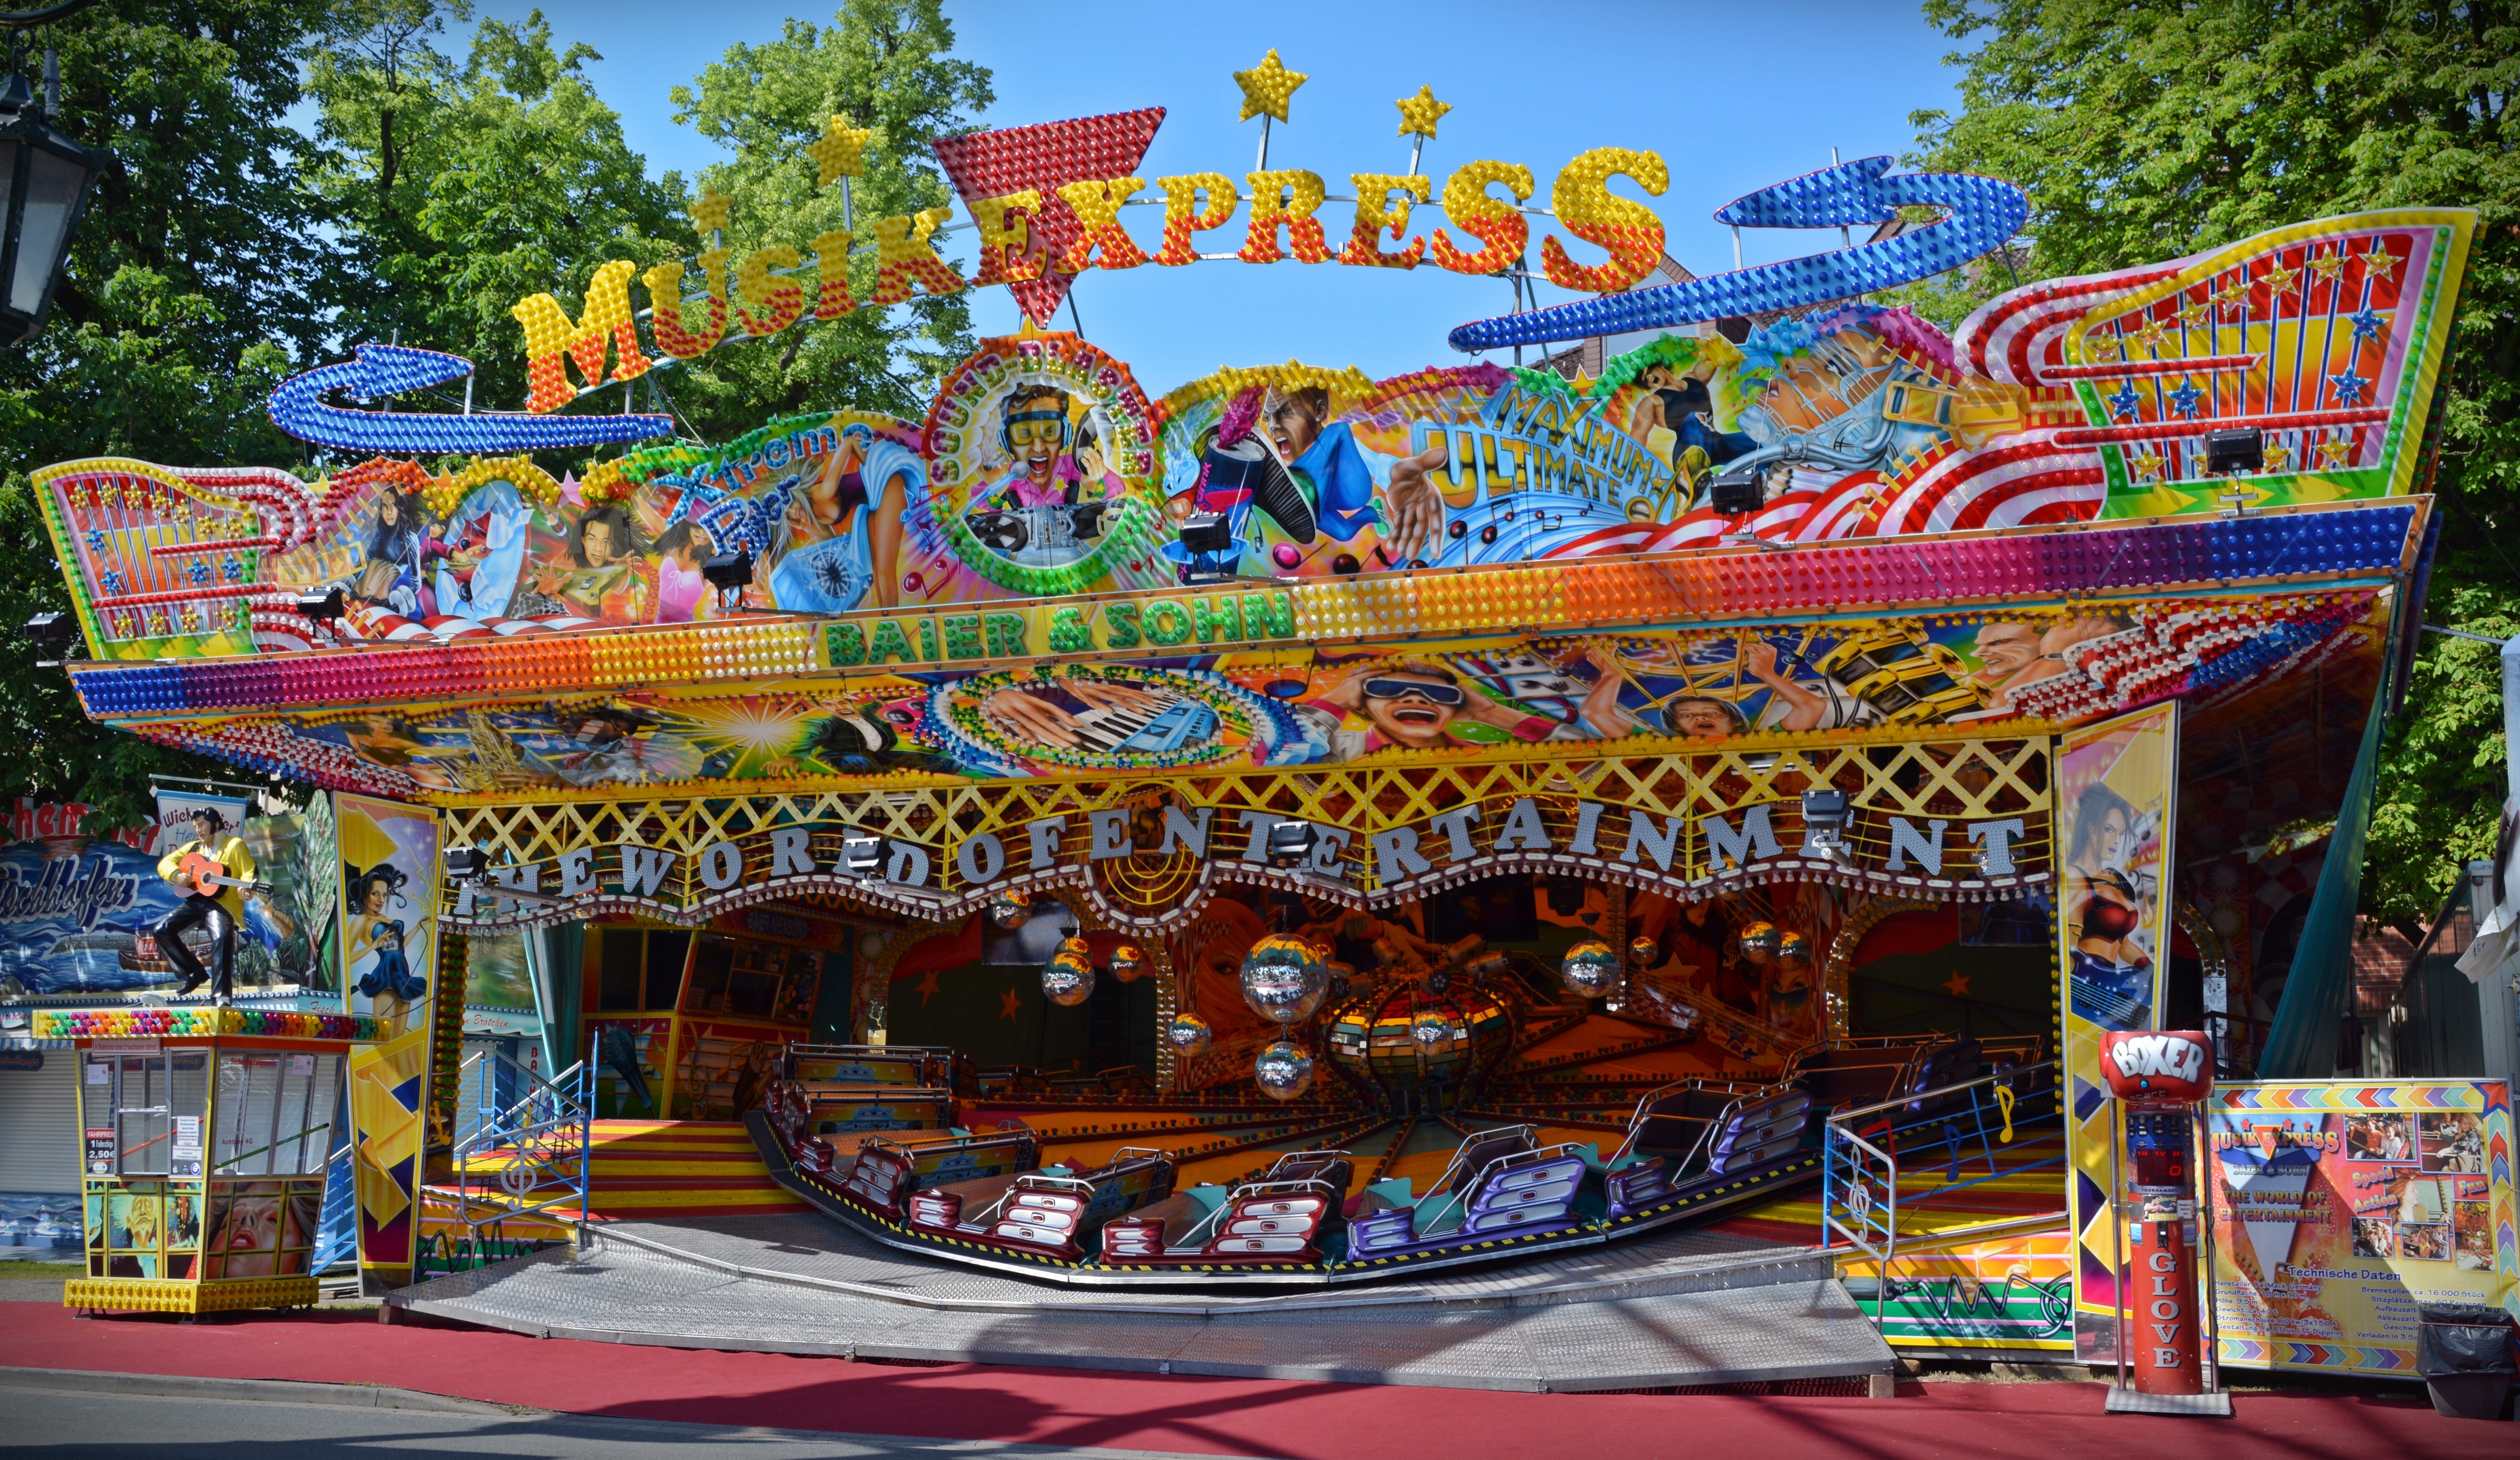
recreation, amusement park, park, ride, carousel, colorful, leisure, festival, fair, pleasure, folk festival, year market, carnies, amusement ride, outdoor recreation, nonbuilding structure